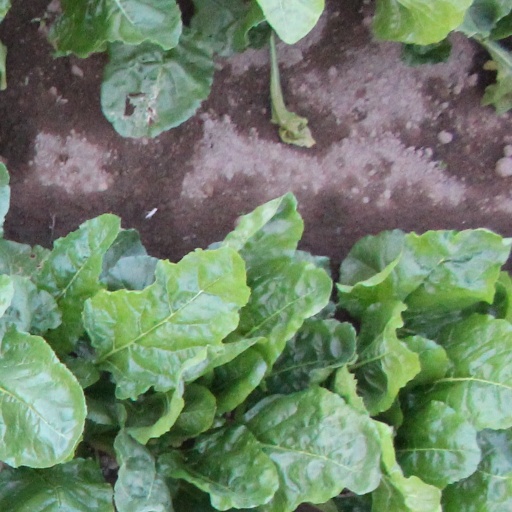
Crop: sugar beet